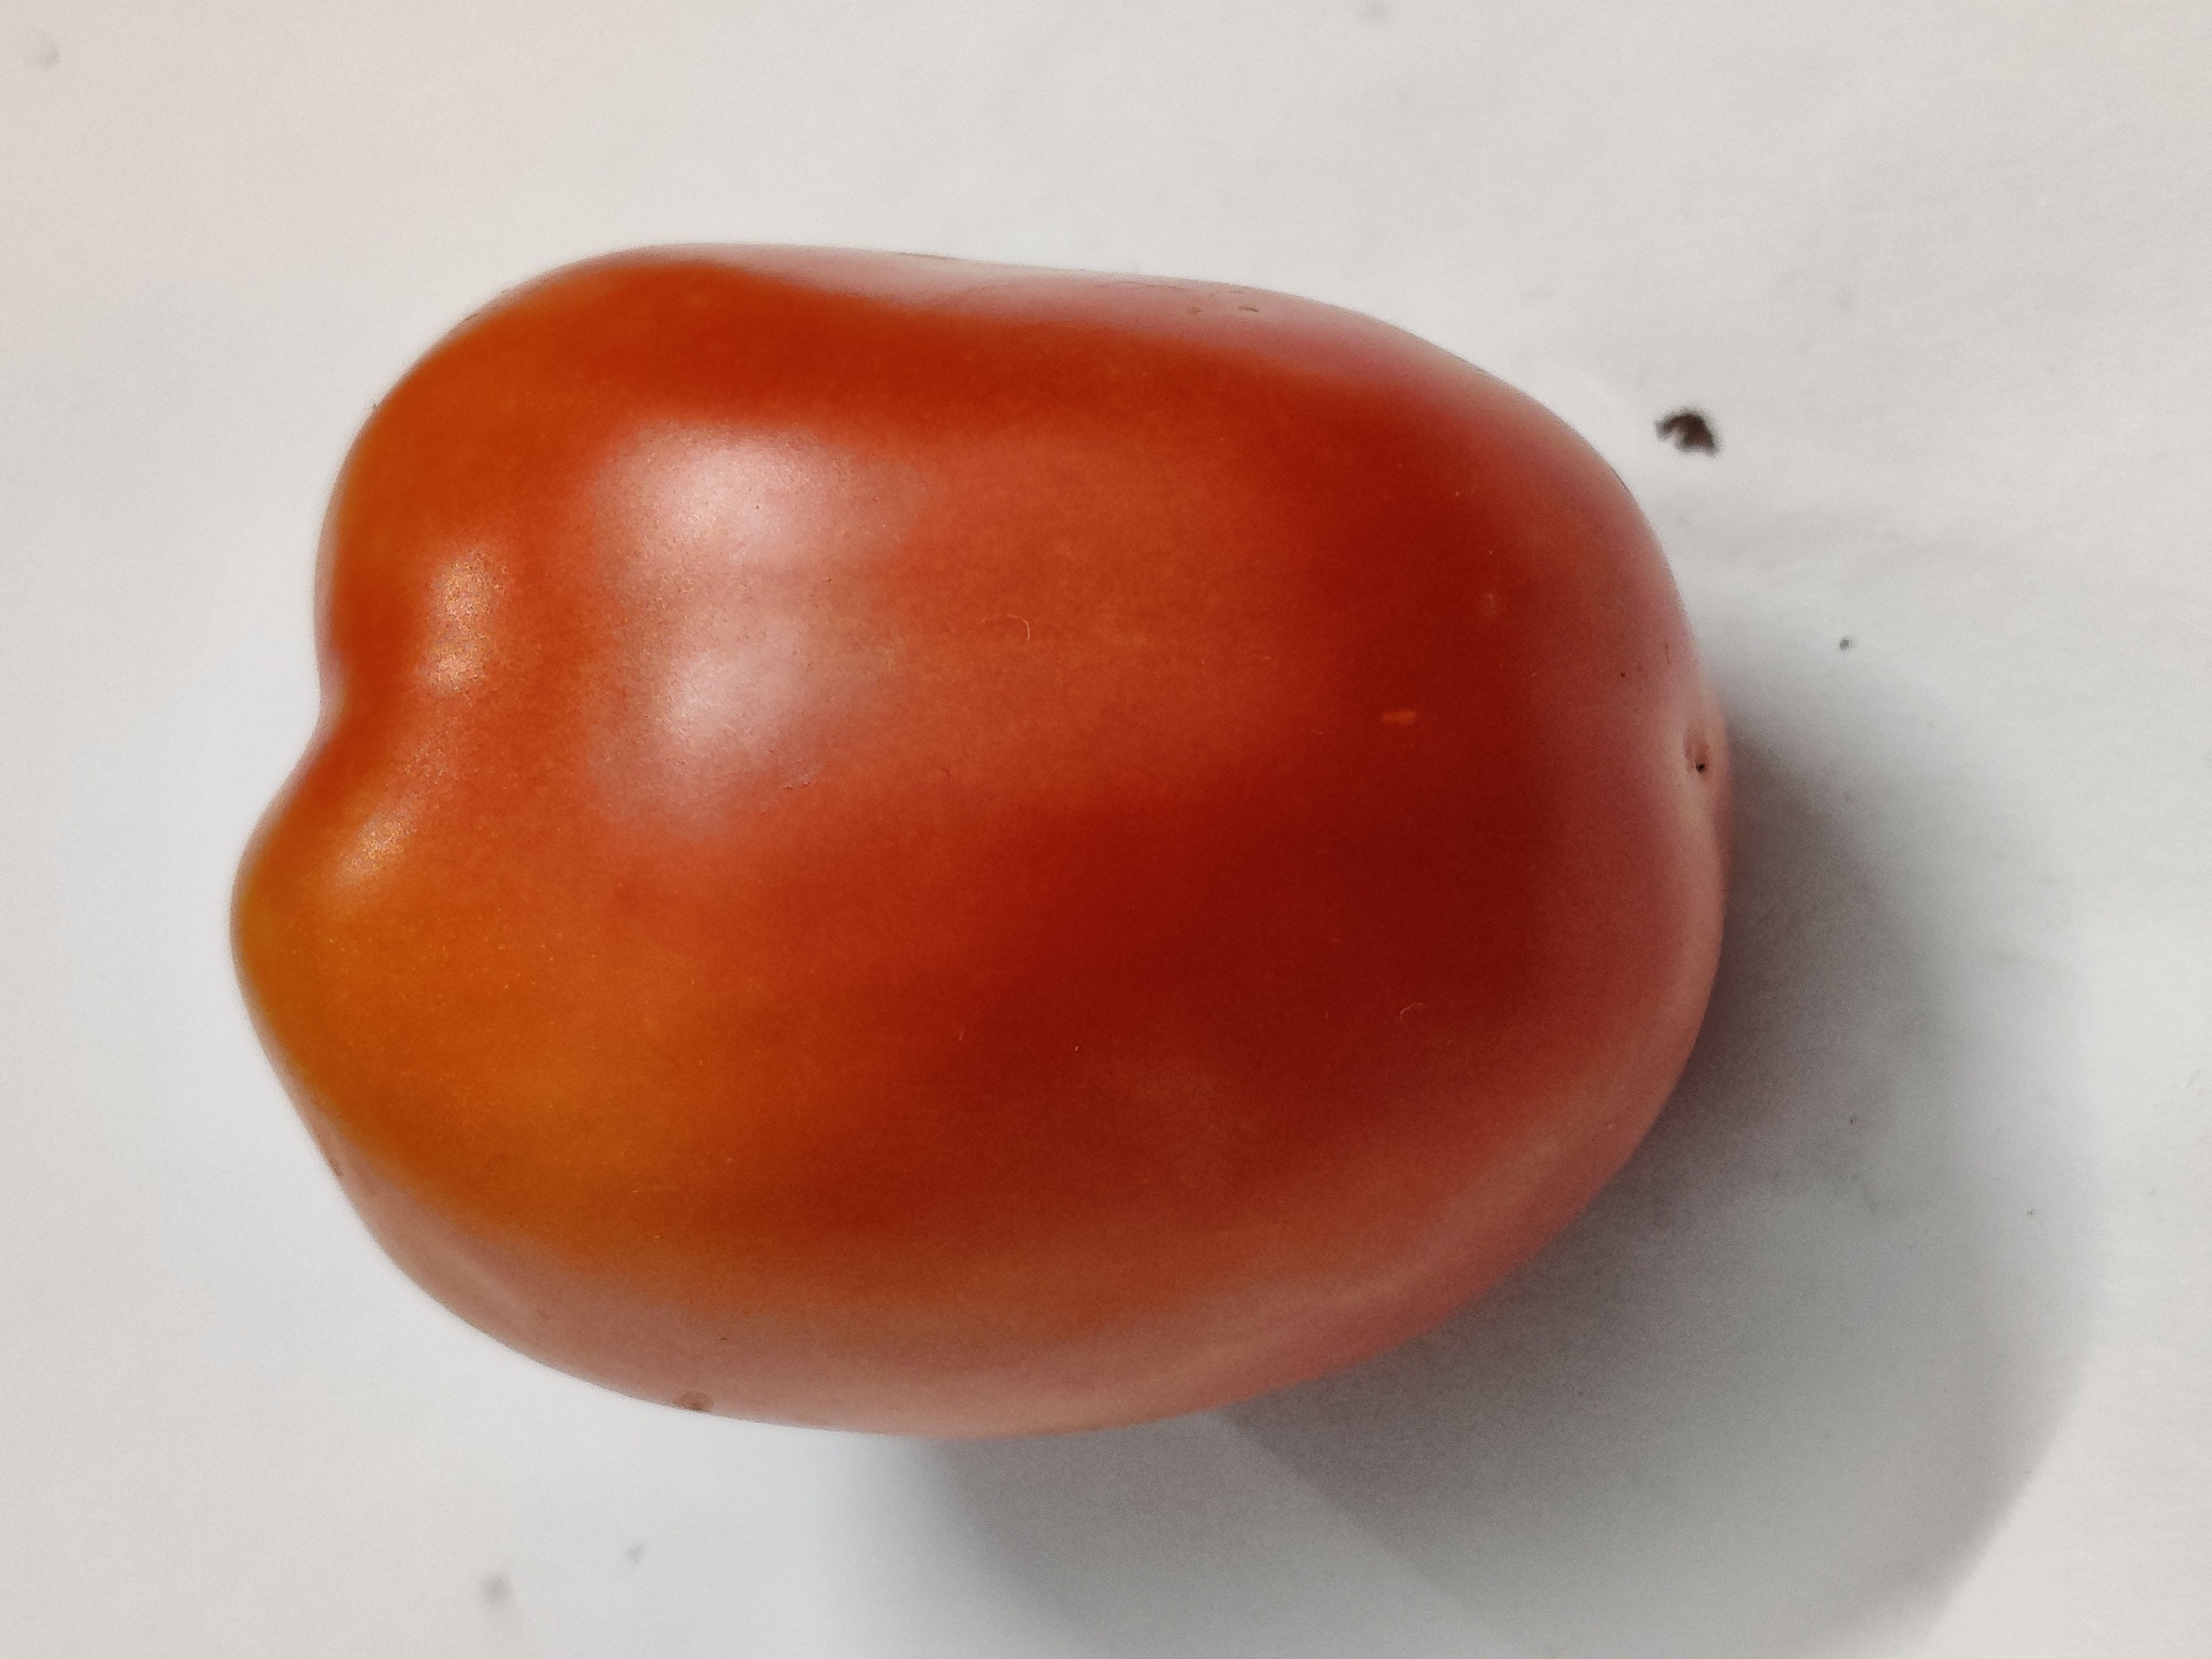
Fruit: tomatoes
Grade: 1st-grade